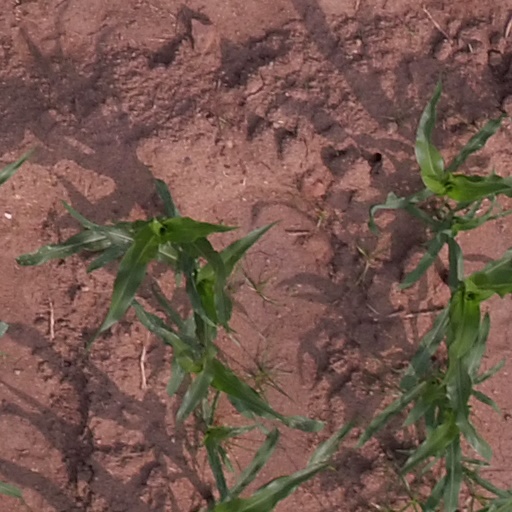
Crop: maize; corn